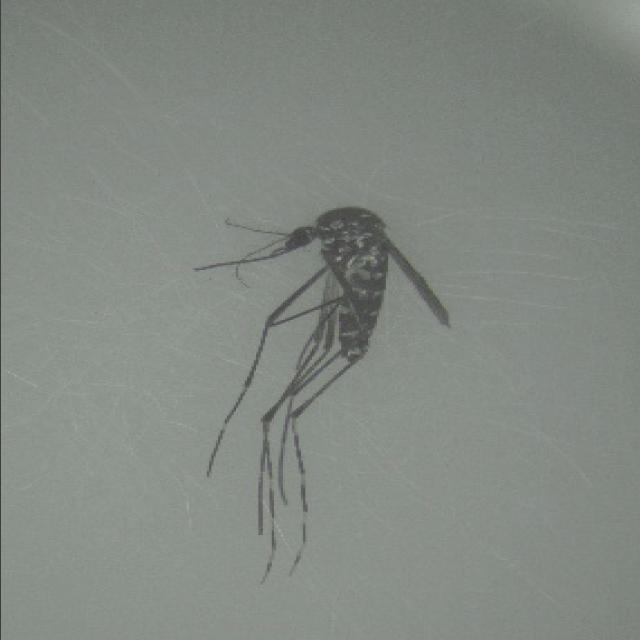
Species: aedes_albopictus